Cochran–Helton–Lindley House

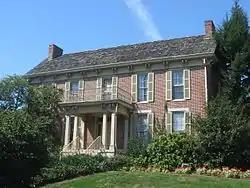
Cochran-Helton-Lindley House, September 2010

Cochran–Helton–Lindley House, also known as the Helton–Lindley House and James Cochran House, is a historic home located at Bloomington, Monroe County, Indiana. It was built in 1849–1850, and is a two-story, five-bay, L-shaped, Greek Revival style brick dwelling. It has a two-story rear ell with an enclosed two-story porch. Its main entrance is framed by a transom and sidelights and features a porch with square columns and pilasters. It was the home of Indiana Governor Paris Dunning in 1869–1870. The house was renovated in 1976.